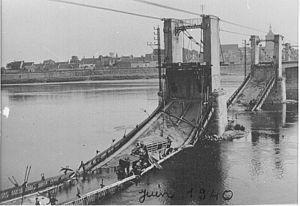
Le pont suspendu de Jargeau était un pont français franchissant la Loire entre Jargeau et Saint-Denis-de-l'Hôtel dans le département du Loiret et la région Centre-Val de Loire. Il est entré en service en 1834 et fut détruit en 1989.
Le 44ᵉ régiment d'infanterie est un régiment d'infanterie de l'Armée de terre française créé sous la Révolution à partir du régiment d'Orléans, un régiment français d'Ancien Régime.